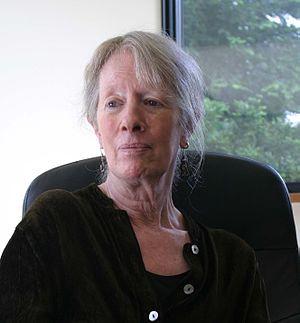
Les poètes de cette liste sont nés aux États-Unis, ou ont publié la majeure partie de leurs œuvres lorsqu'ils vivaient aux États-Unis.
Lyn Hejinian est une poète, essayiste, traductrice, professeur et éditrice américaine. Elle est souvent associée au groupe des Language poets. Elle est bien connue pour son œuvre phare Ma Vie, ainsi que son essai, La Langue de l'Enquête. Elle enseigne à l'Université de Berkeley la littérature américaine contemporaine et la littérature afro-américaine. Elle a été élue Chancelière de l'Academy of American Poets en 2006, charge qu'elle occupera jusqu'en 2012.